Alan Crosland

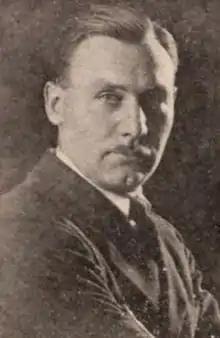
Crosland in 1921

Frederick Alan Crosland (August 10, 1894 – July 16, 1936) was an American stage actor and film director. He is noted for having directed the first feature film using spoken dialogue, "The Jazz Singer" (1927) and the first feature movie with synchronization soundtrack, "Don Juan" (1926).